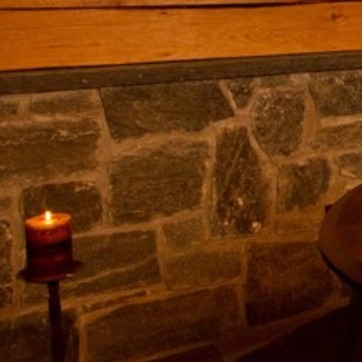
Material: stone